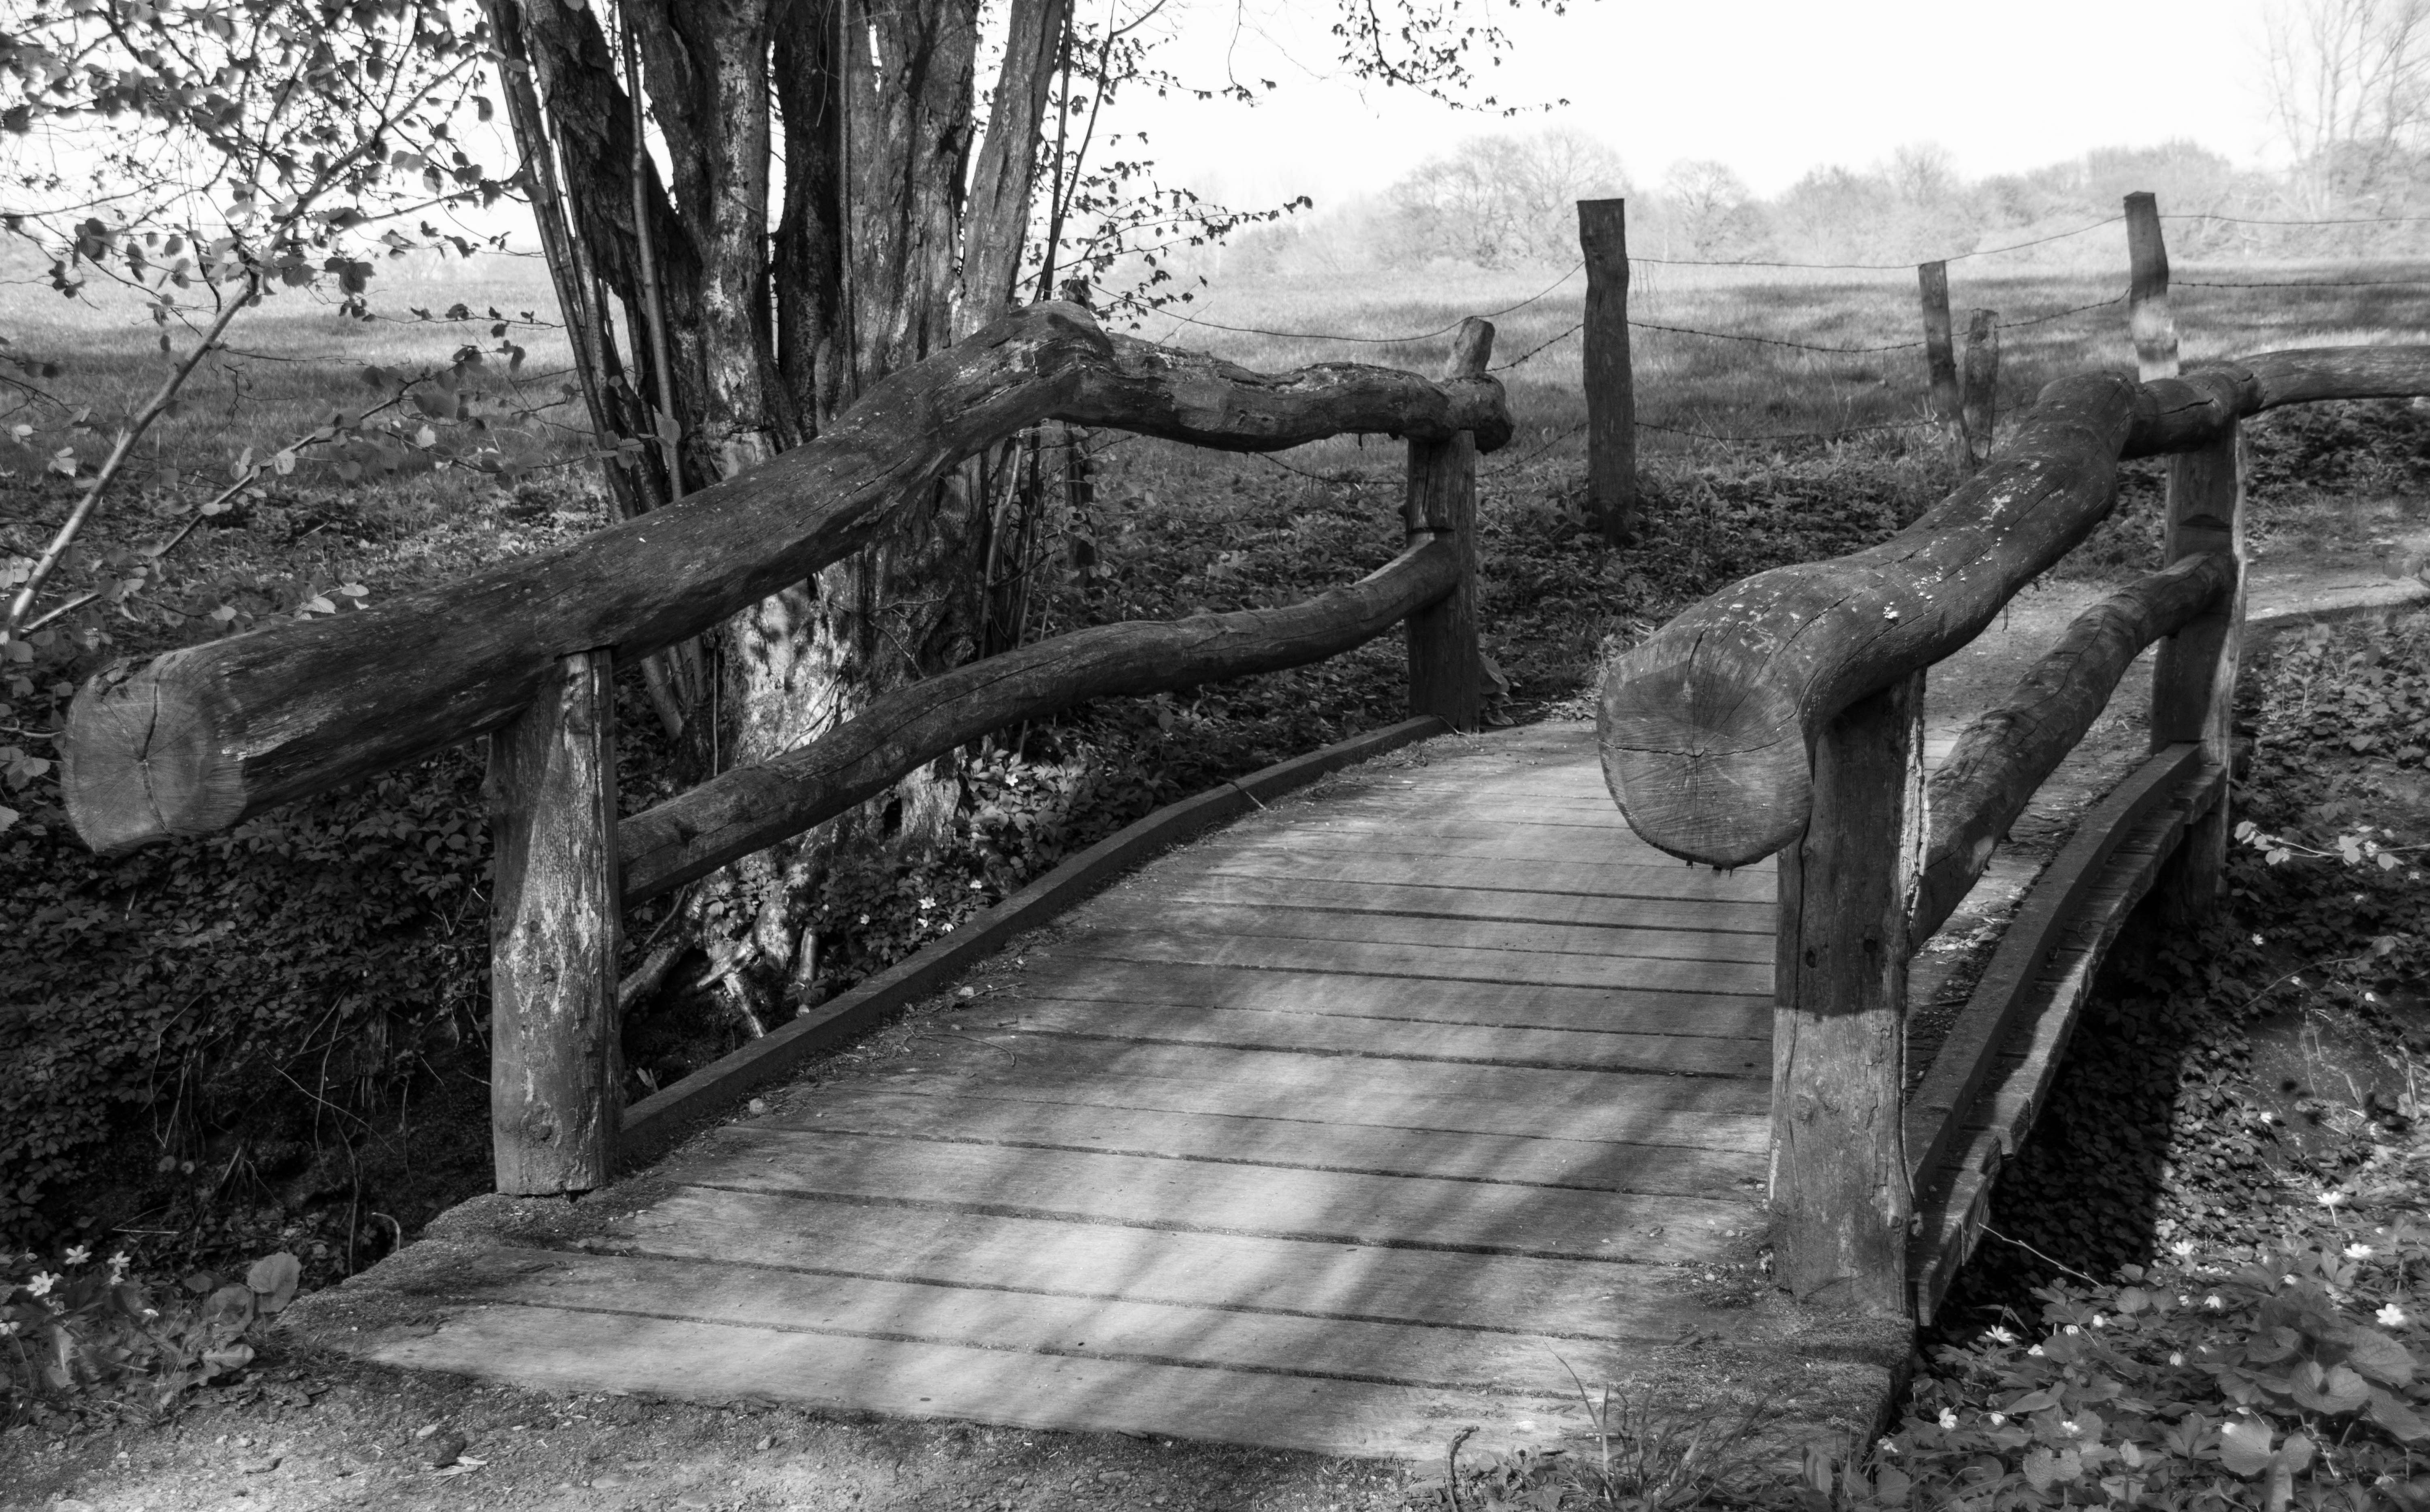
tree, forest, rock, black and white, wood, bridge, photography, monochrome, woodland, habitat, hamburg, rural area, monochrome photography, woody plant